LSU Tigers women's gymnastics

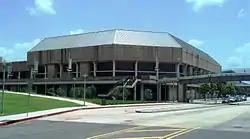
Raising Cane's River Center Arena

The LSU Gymnastics Training Facility is the practice venue for the LSU Tigers gymnastics team. The new facility opened in 2016 and provides 38,000 square feet of training and team space.